Ocean

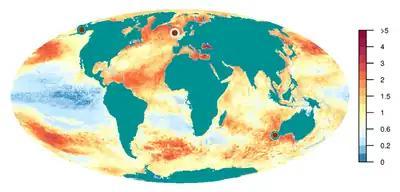

Life within the ocean evolved 3 billion years prior to life on land. Both the depth and the distance from shore strongly influence the biodiversity of the plants and animals present in each region. The diversity of life in the ocean is immense, including: